A Sting in a Tale

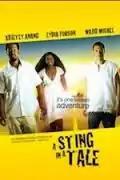
Poster

A Sting in a Tale is a 2009 Ghanaian thriller film written and directed by Shirley Frimpong-Manso and produced by Ken Attoh. The film won five awards at the Ghana Movie Awards in 2010, including the awards for "Best Director", "Best Writing — Adapted or Original Screen Play", "Best Cinematography" and "Best Original Song".